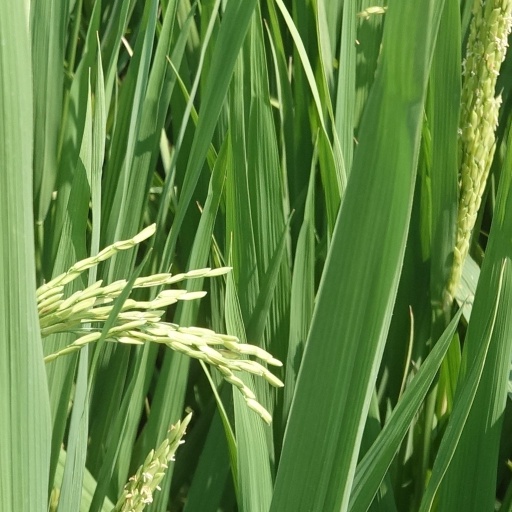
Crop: rice